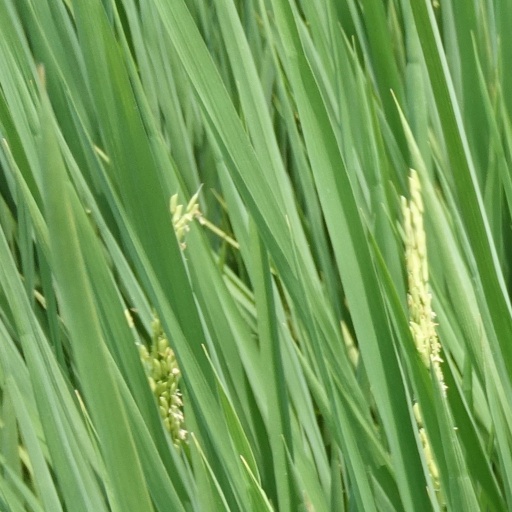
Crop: rice